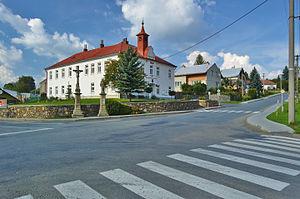
Otinoves est une commune du district de Prostějov, dans la région d'Olomouc, en République tchèque. Sa population s'élevait à 278 habitants en 2018.